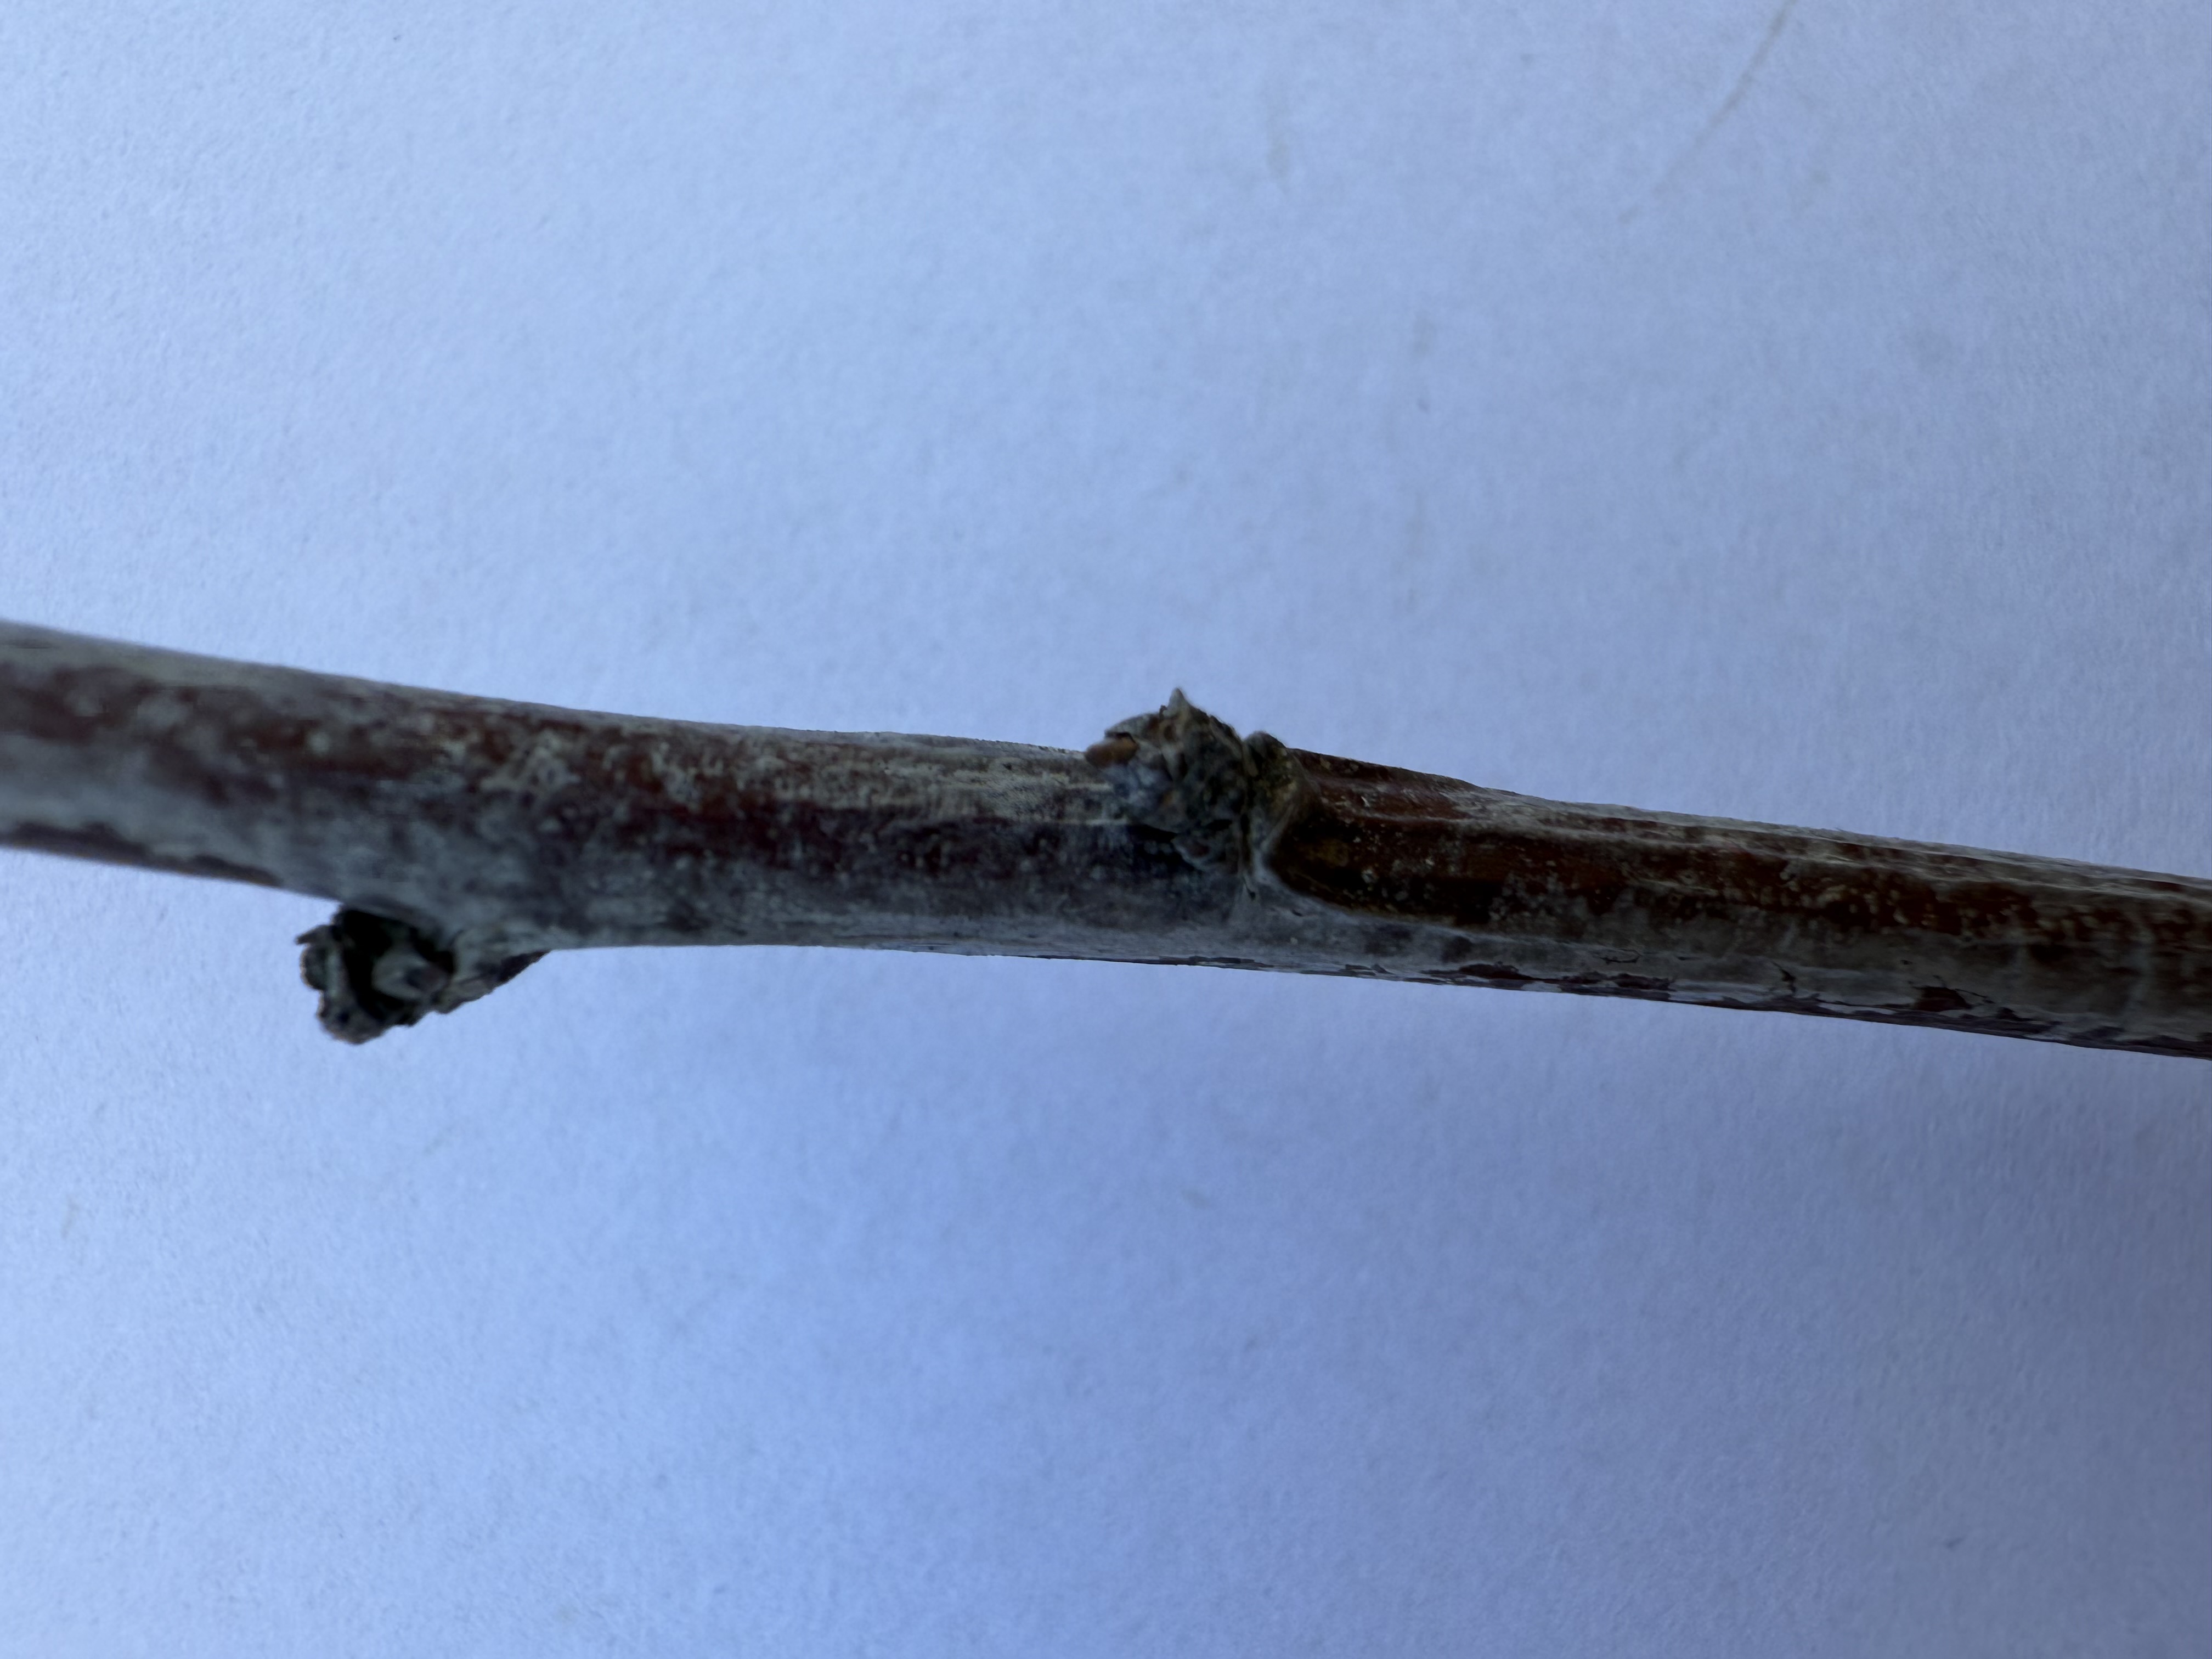
Variety: Fortune Plum